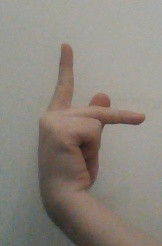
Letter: dha